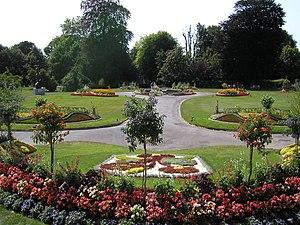
Jardin des Plantes, Avranches, France
Avranches est une commune française située dans le département de la Manche en Normandie, peuplée de 10 155 habitants.